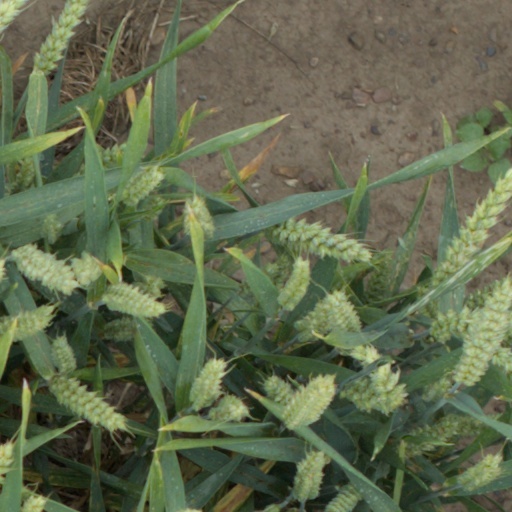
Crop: wheat